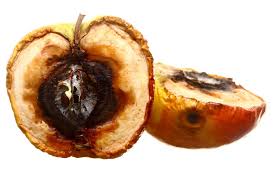
Waste category: biological